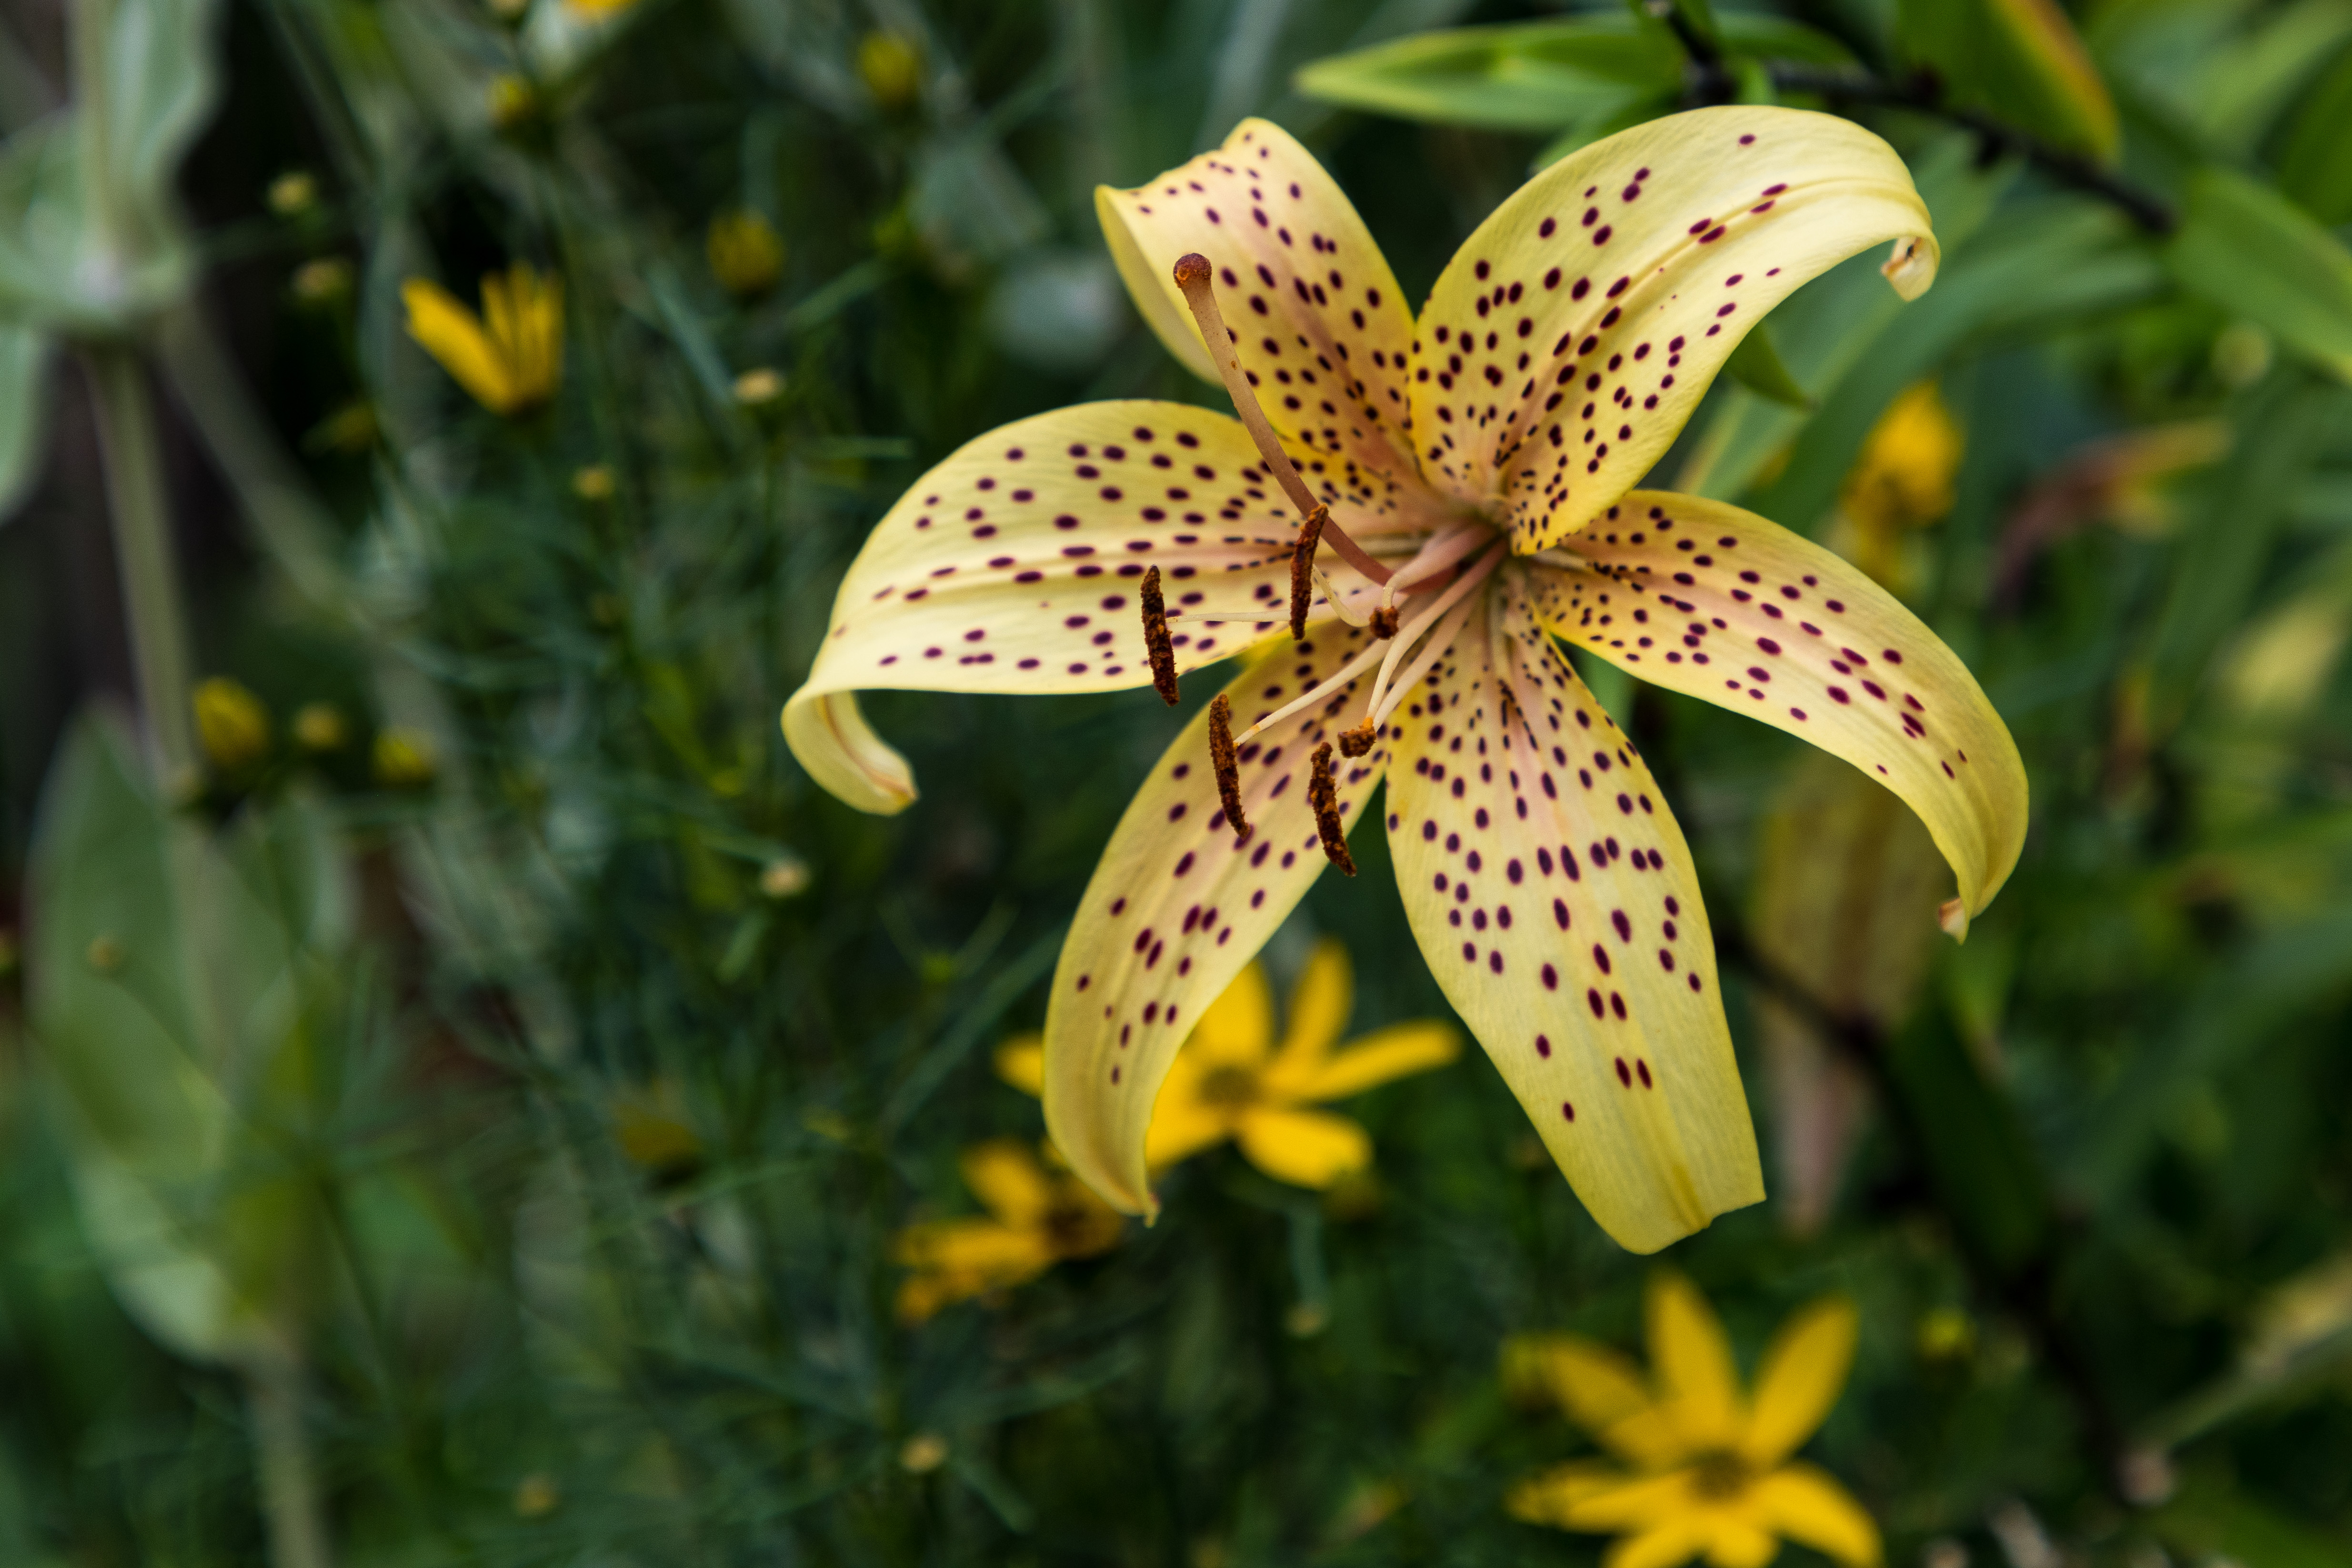
flowers, petals, nature, colorful, flower, flower garden, smell, living, happiness, summer, bloom, plants, garden, village, rural area, yellow, plant, petal, adaptation, botany, terrestrial plant, tiger lily, lily family, lily, wildflower, Pedicel, Lily order, meadow, pollen, herbaceous plant, yellow Canada lily, plant stem, monocotyledon, alstroemeriaceae, stargazer lily